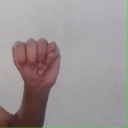
अक्षर: म